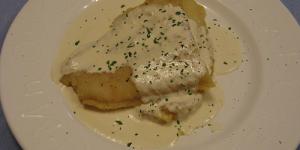
pechuguitas al roquefort